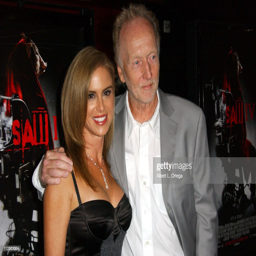
actors arrive at the cast and crew screening .